Eysink

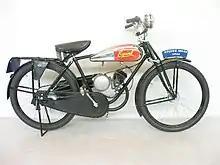
1934 Eysink motorcycle with ILO engine

The Eysink brothers from Amersfoort, who created the marque, started out manufacturing bicycles. In 1897 they built their first automobile. However, the brothers did not begin production in earnest until 1903 (although they produced about 10 cars in this period) when they built a range of shaft-driven motor cars. During that time, motorcycle and bicycle manufacture had taken precedence. The shaft-driven cars were 10/12 hp, 16/20 hp, and 20/30 hp vehicles. A 30/40 hp six-cylinder was also produced. A light car called Bébé began production in 1912; this lasted until 1919. Peak production was around 50 automobiles per year. In all, Eysink produced about 400 motor cars. The company continued to build motorcycles until 1957.